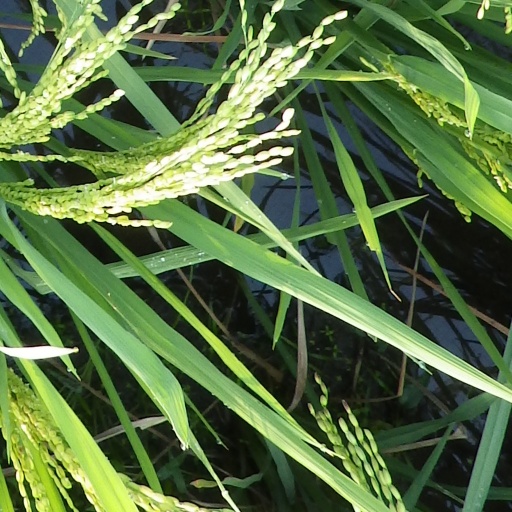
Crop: rice